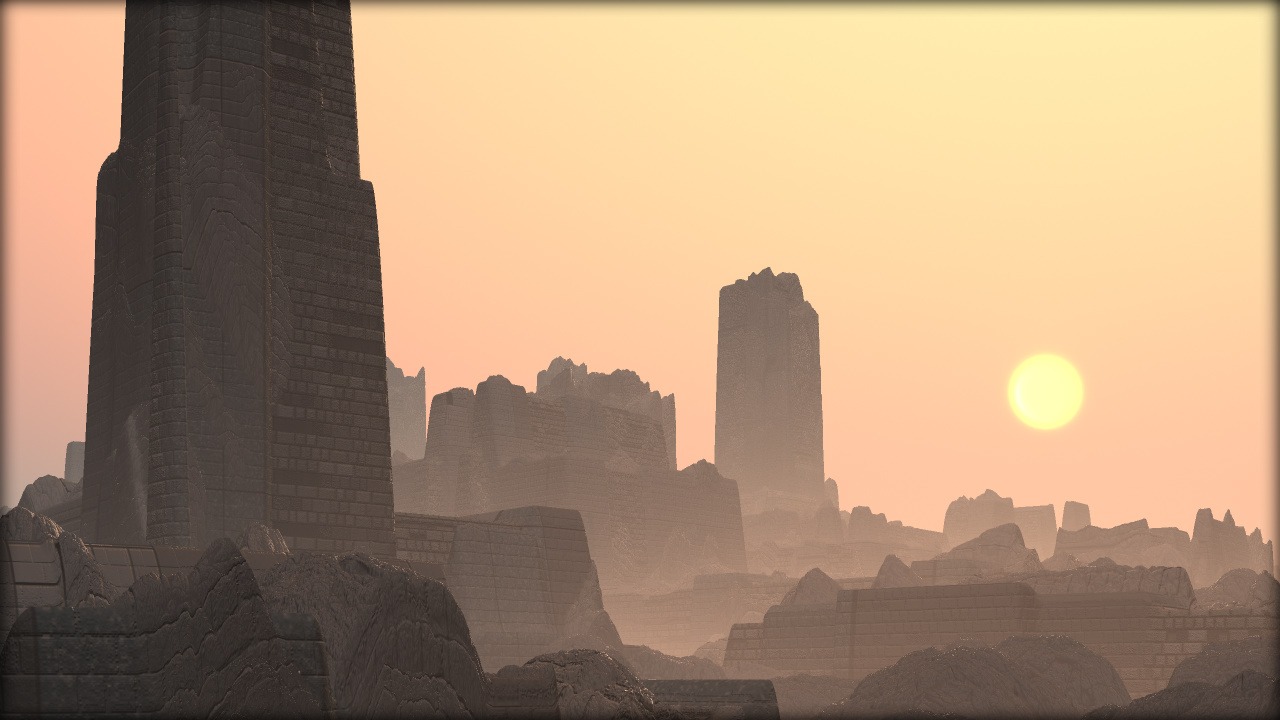
horizon, sky, sun, sunrise, sunset, skyline, morning, dawn, city, atmosphere, skyscraper, cityscape, dusk, evening, twilight, tower, haze, landmark, grunge, rest, stones, temple, ruins, dilapidated, disaster, demolition, mood, abendstimmung, back light, break up, sonenuntergang, atmospheric phenomenon